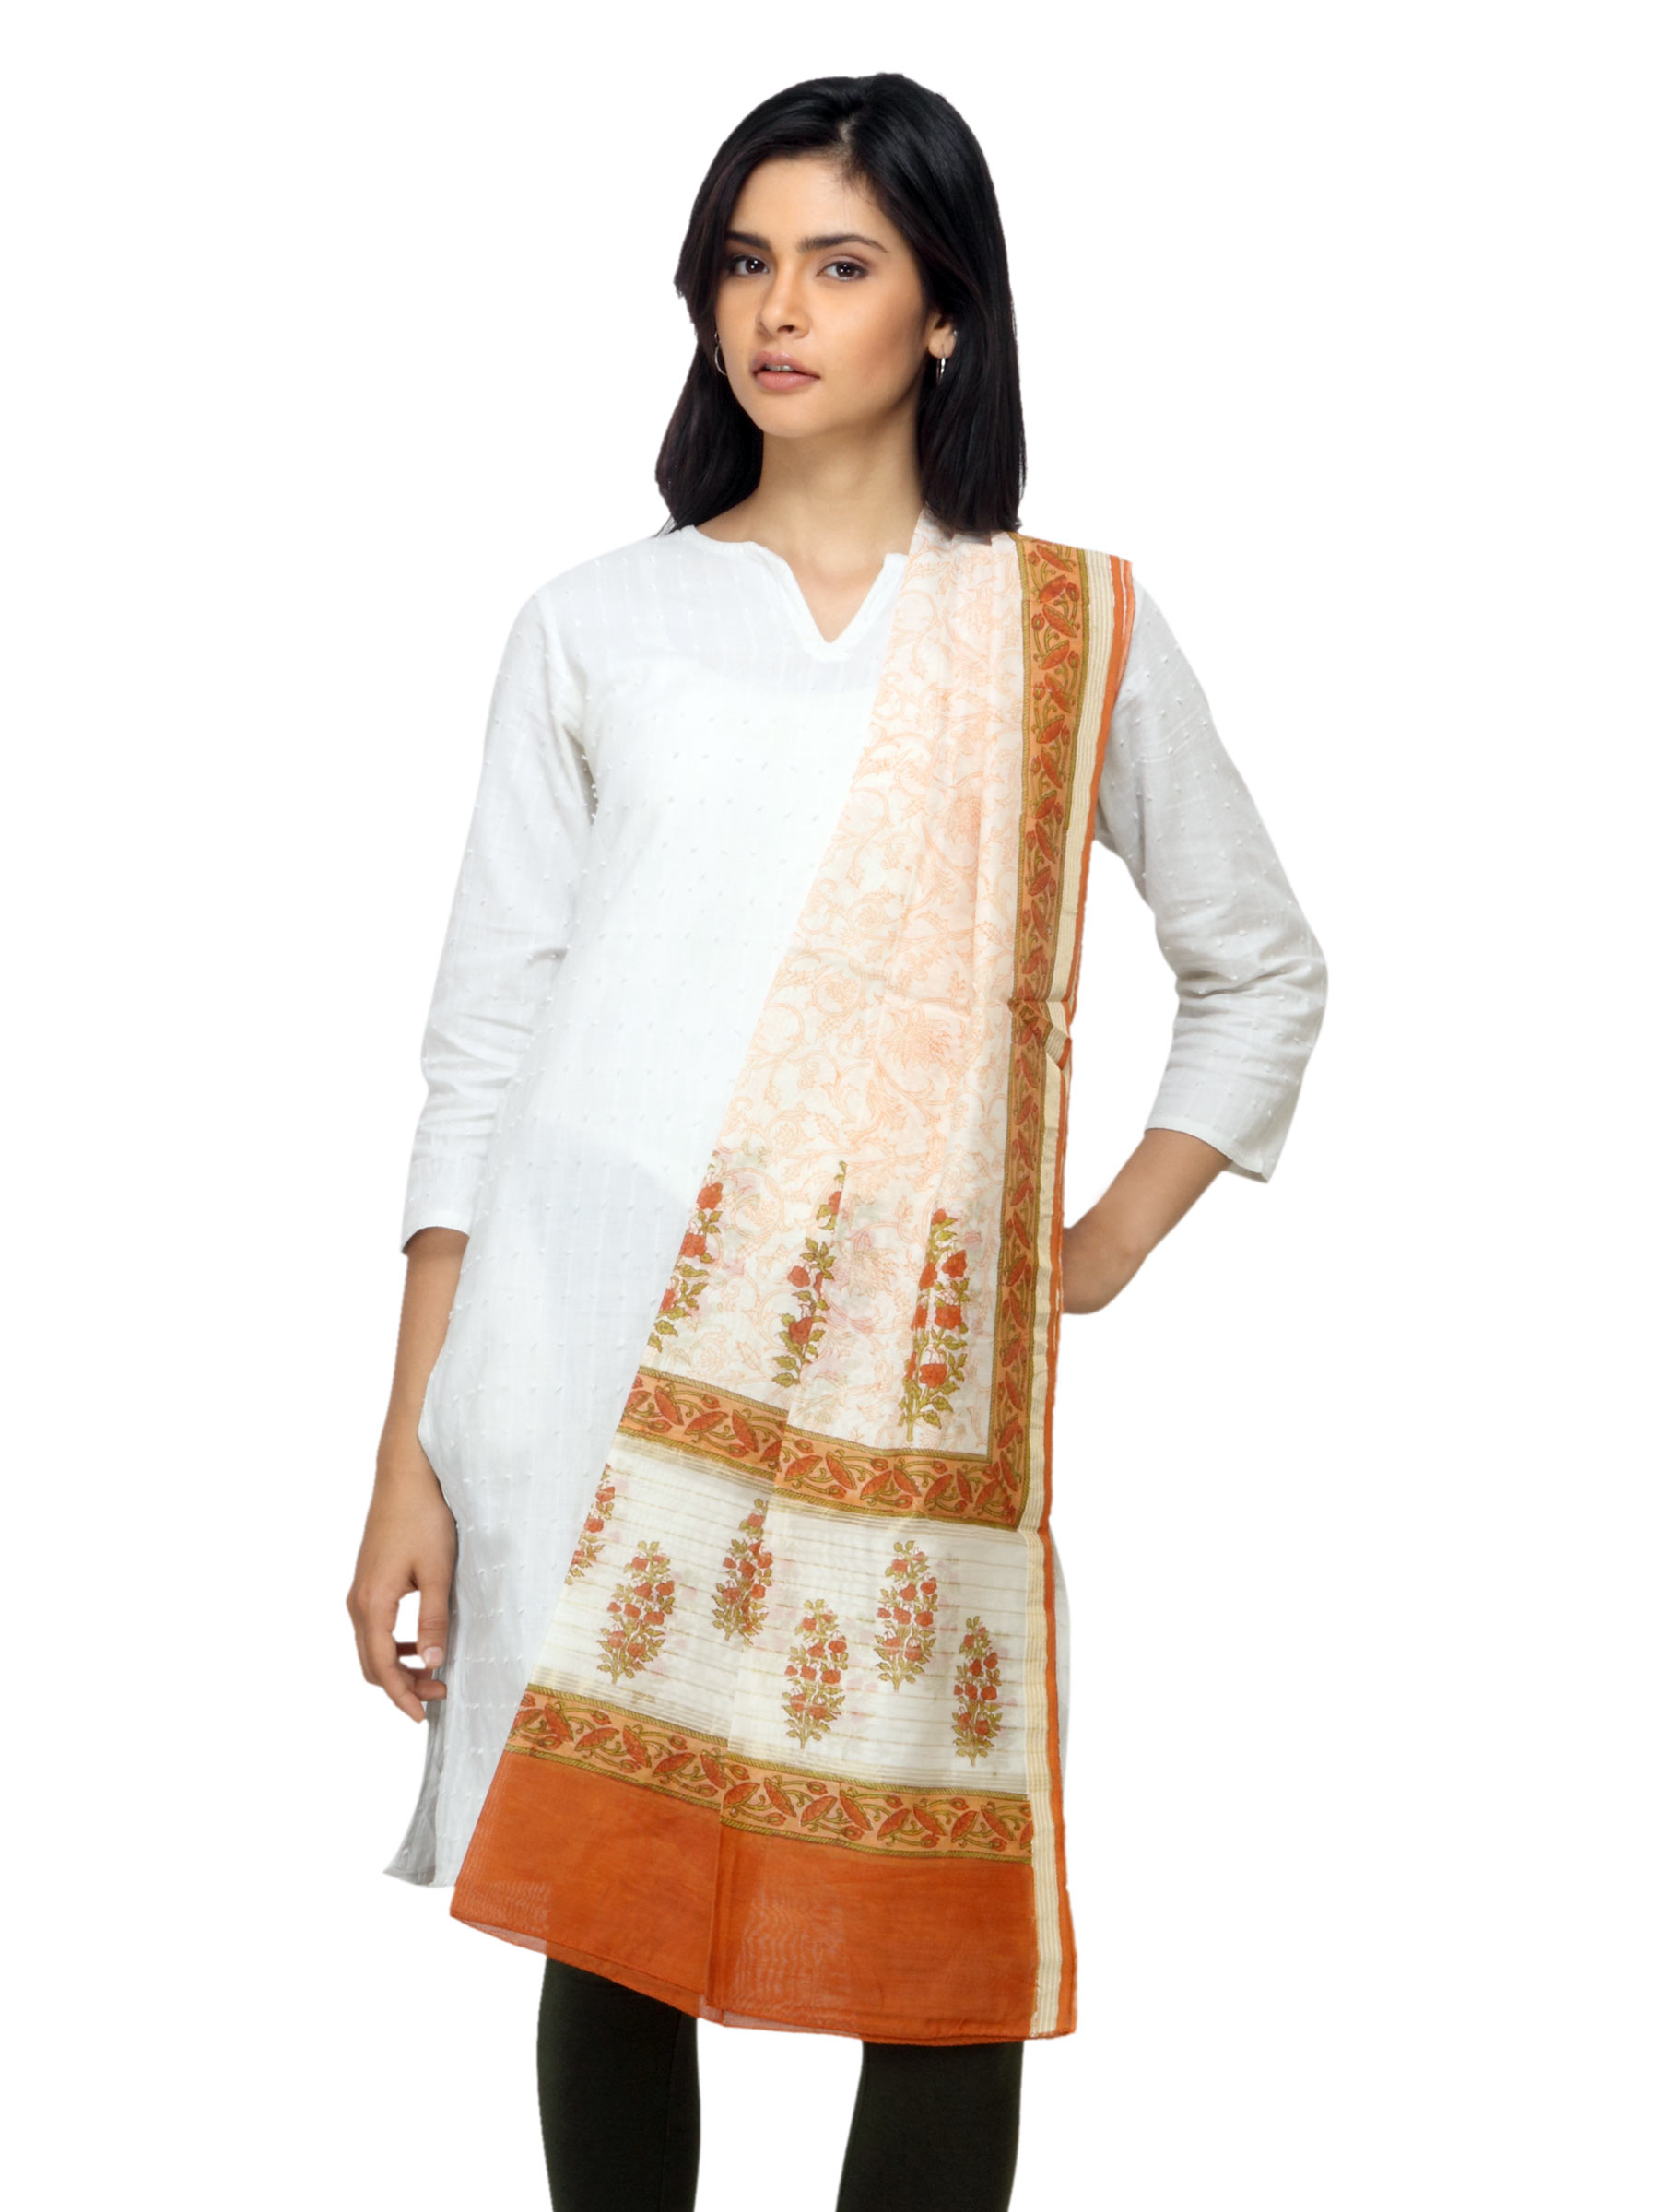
Fabindia Women Off White Chanderi Dupatta
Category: Apparel / Topwear / Dupatta
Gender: Women
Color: Off White
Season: Summer 2012
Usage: Ethnic